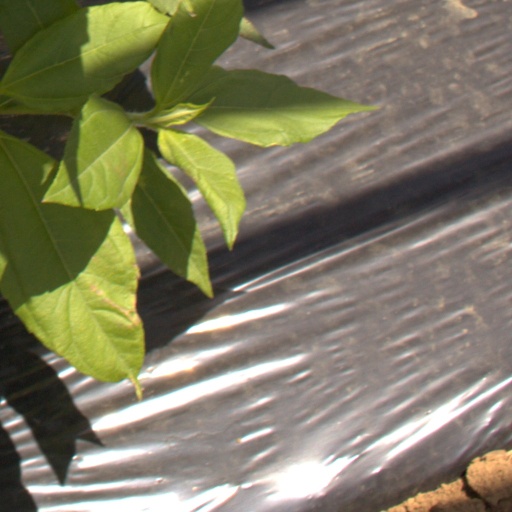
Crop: Jerusalem artichoke